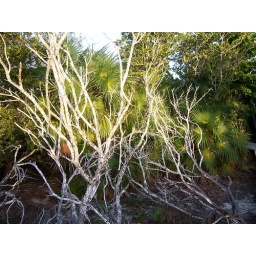
Pretty white tree things on Iguana Island, but nary an iguana in sight